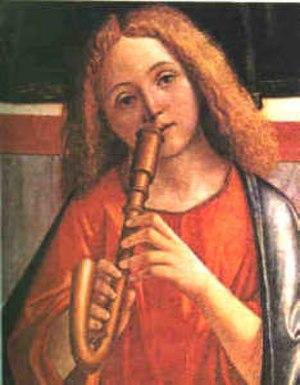
Joueur de tournebout, détail d'un tableau de Vittore Carpaccio, 1510. Origine Net
En musique, le tournebout est un instrument à vent à perce cylindrique et à anche double en forme de canne. Son nom allemand est Krummhorn, ce qui a contribué à le confondre avec le cromorne. Il est parfois appelé storto.